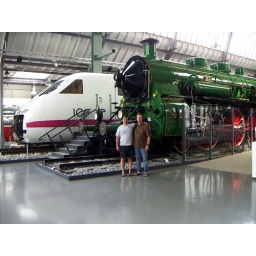
The Deutches Museum of Transportation, DB ICE high speed train in white